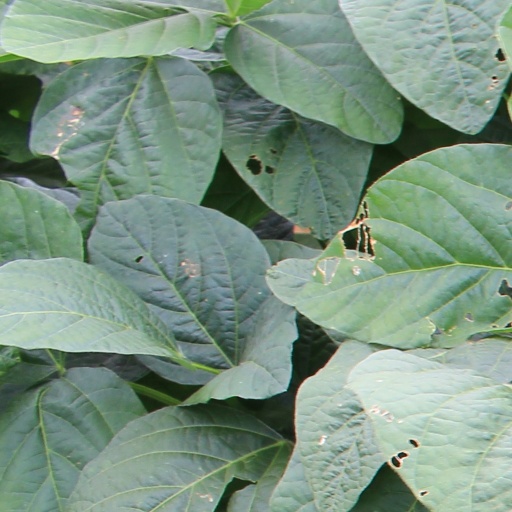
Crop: soybean